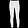
Label: Trouser